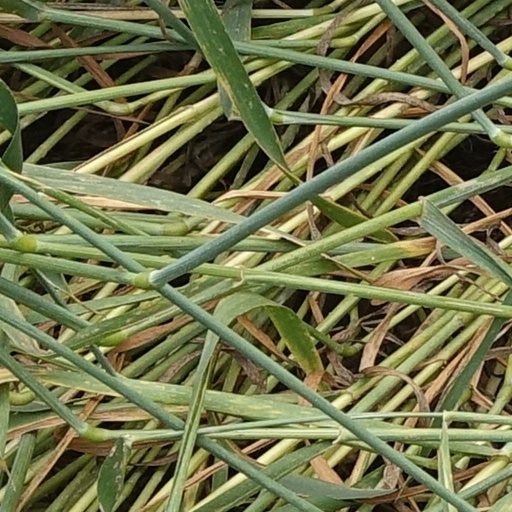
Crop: wheat